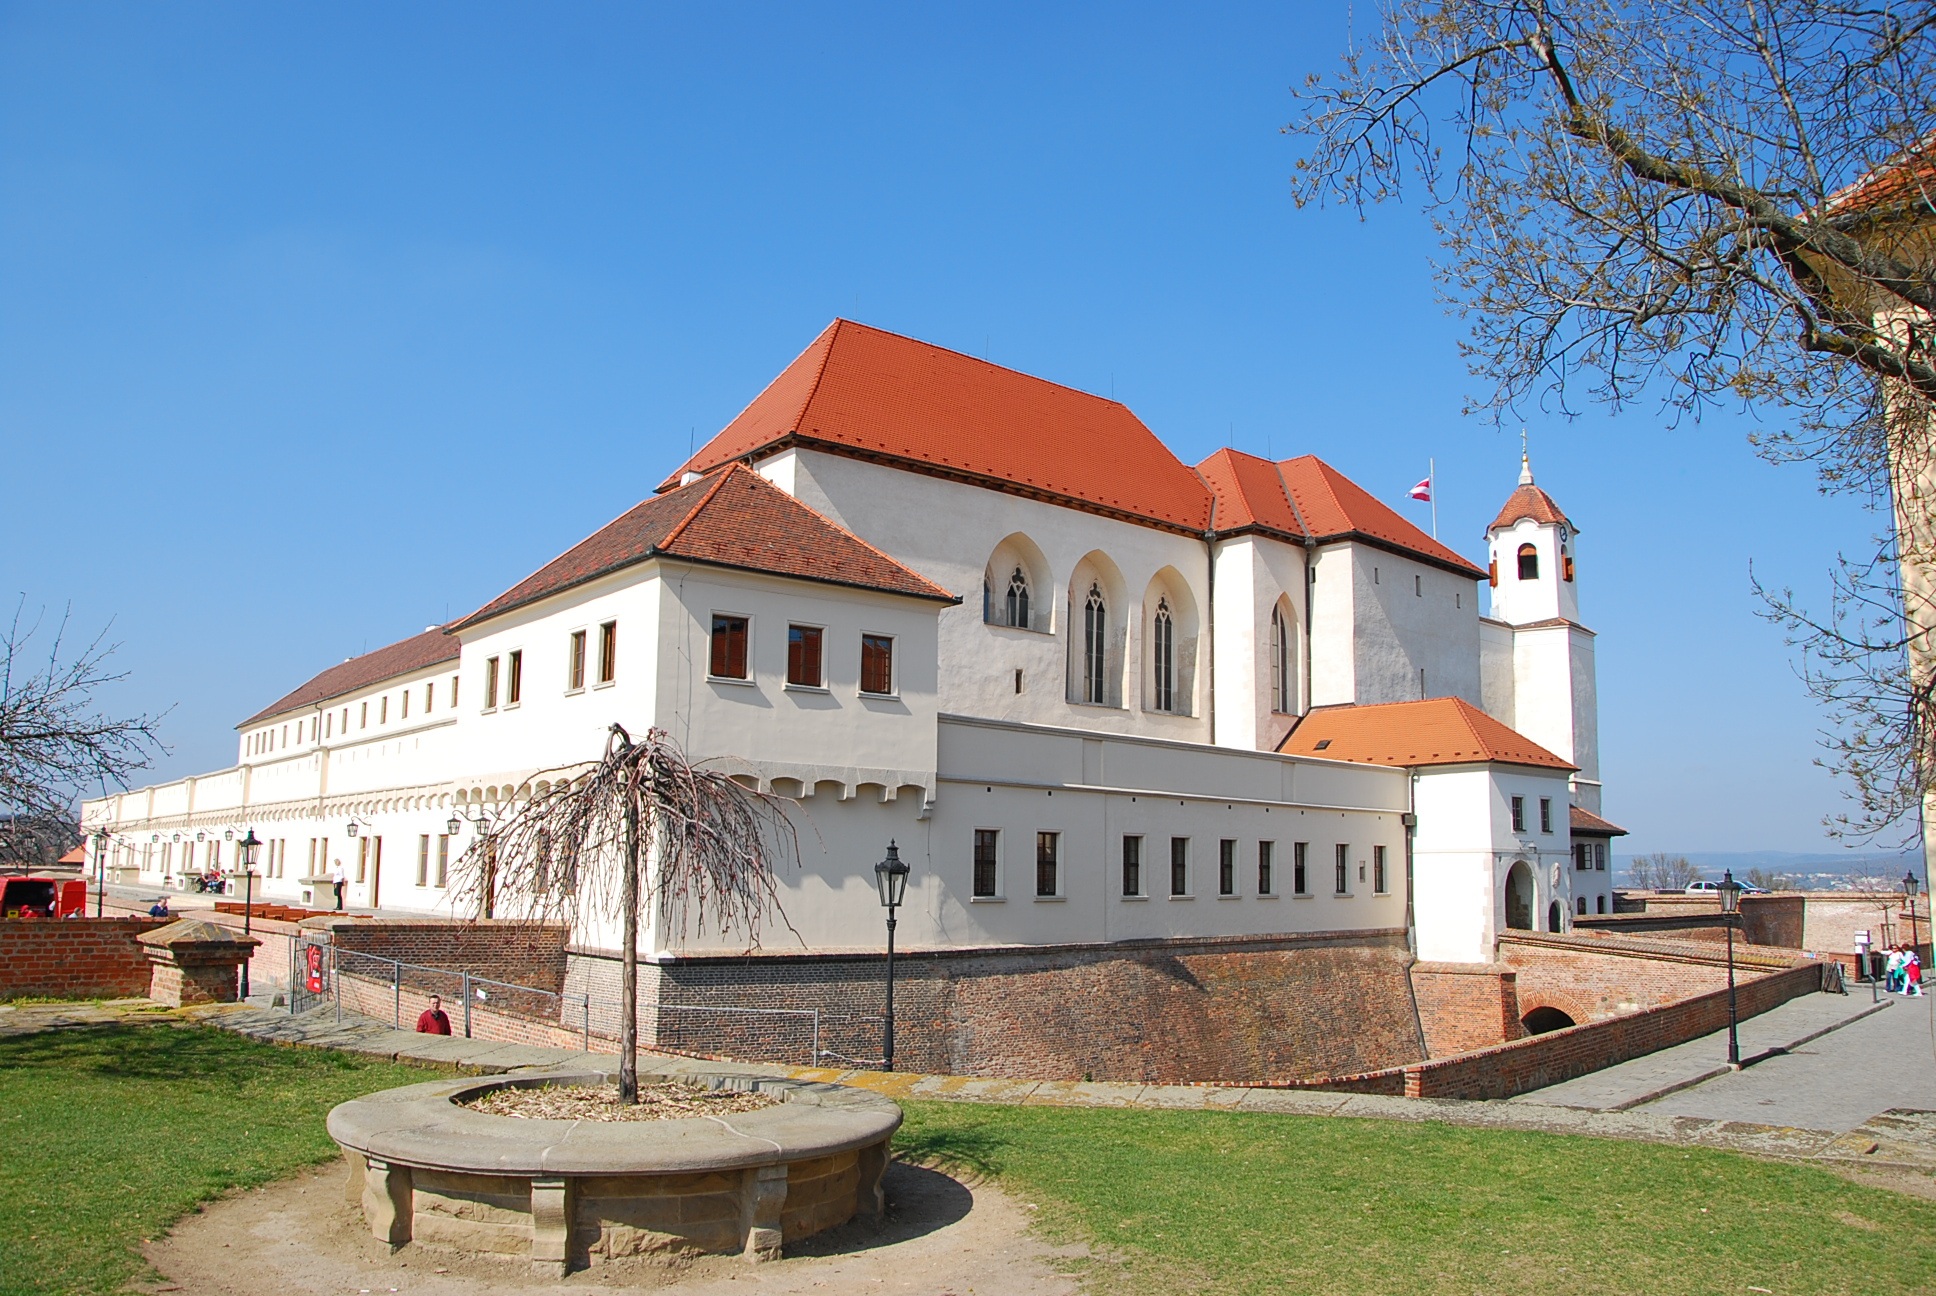
villa, building, home, cottage, castle, facade, property, fortress, estate, brno, hacienda, real estate, spilberk